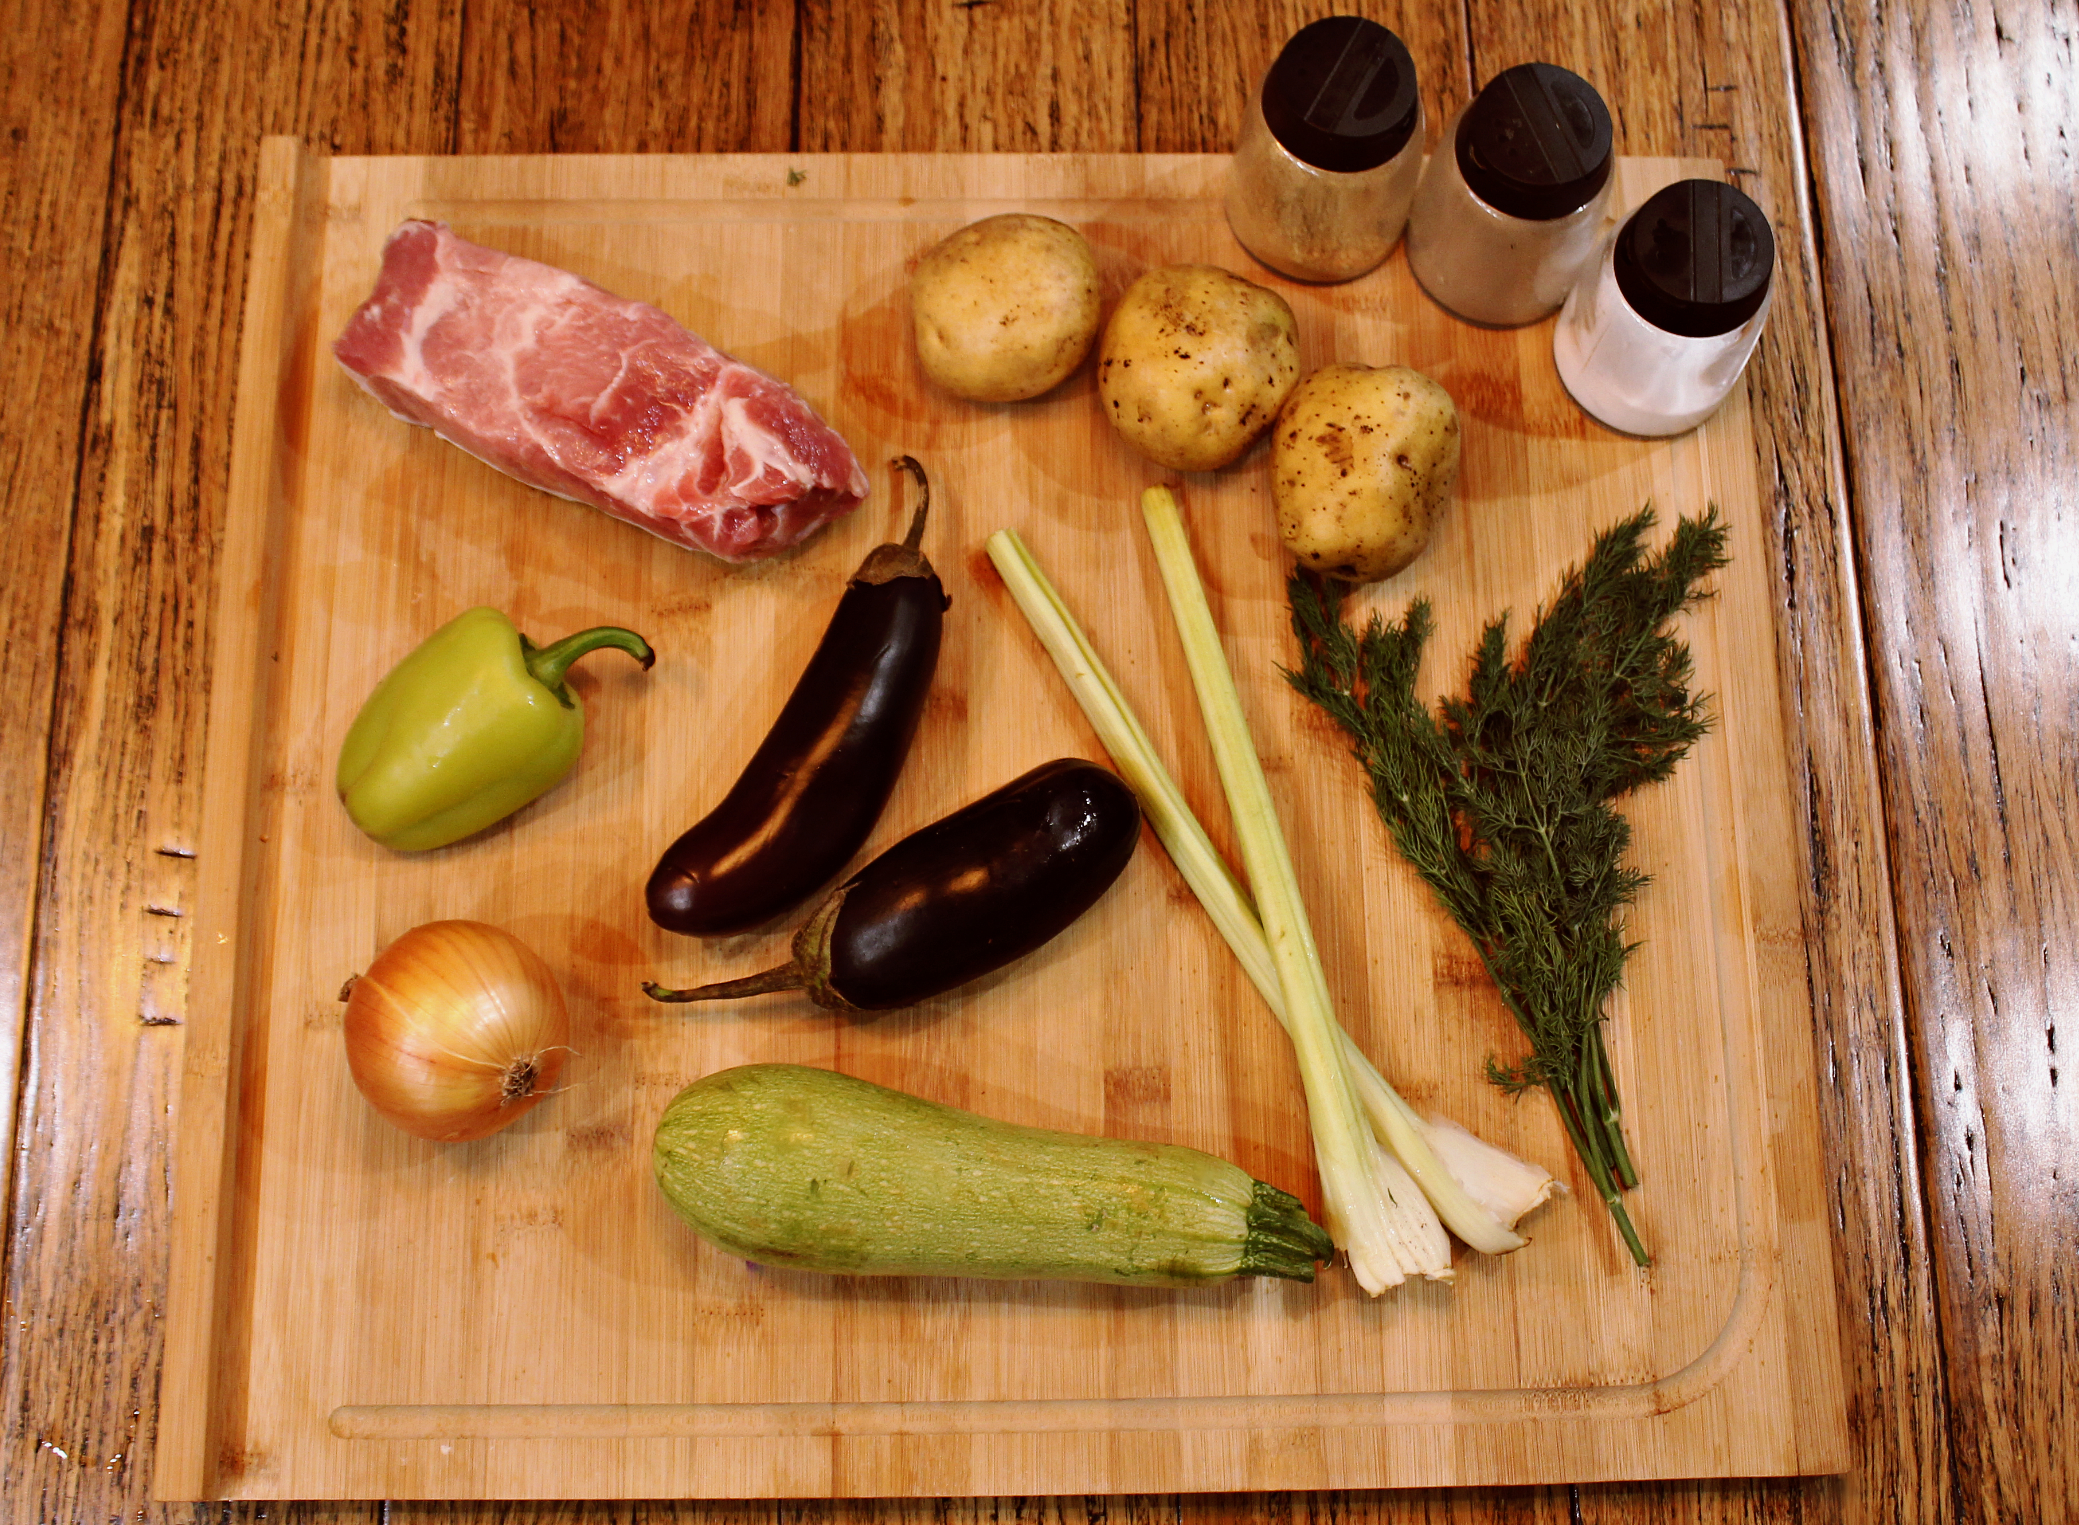
products, cooking, food, ingredient, cuisine, dish, vegetable, cutting board, produce, vegetarian food, vegan nutrition, summer squash